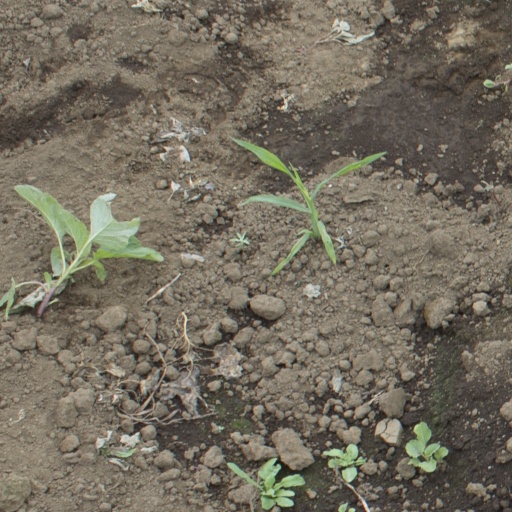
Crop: soybean